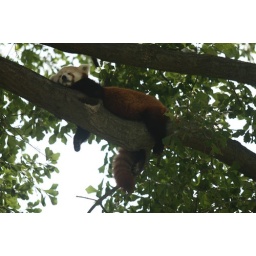
Yin, the red panda, hangs out in a tree at the Virginia Zoo